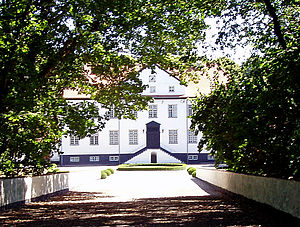
Stensballegård
Stensballegård
Stensballegård er en gammel hovedgård, der nævnes første gang i 1341 og ligger i den sydlige del af Stensballe. Gården ligger i Vær Sogn i Horsens Kommune. Hovedbygningen er opført i 1692-1693, tilbygget i 1867-1943.
Stensballegård er en gammel hovedgård, der nævnes første gang i 1341 og ligger i den sydlige del af Stensballe. Gården ligger i Vær Sogn i Horsens Kommune. Hovedbygningen er opført i 1692-1693 ved Ernst Brandenburger, tilbygget i 1867-1943. Stensballegård Gods er på 381 hektar.